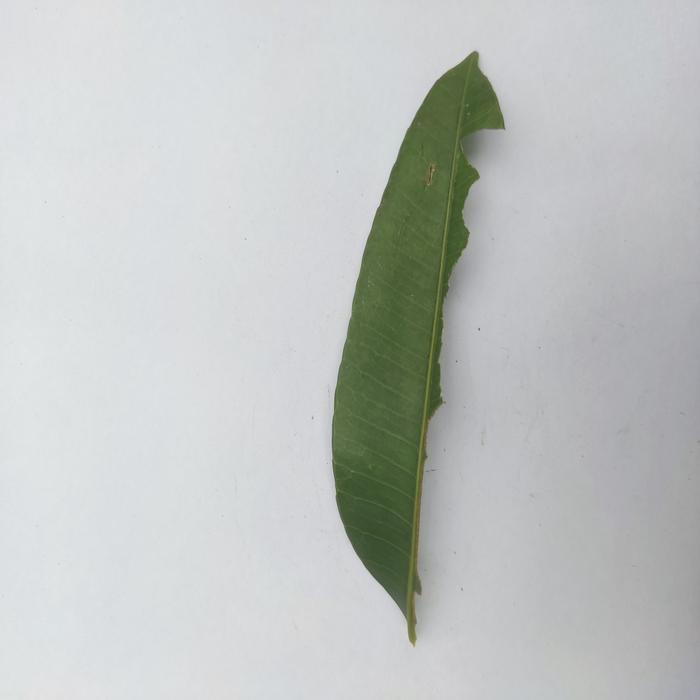
Crop: Hog Plum
Leaf condition: Caterpillars_Infestation